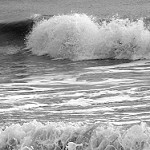
Label: B & W